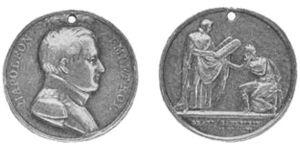
L’histoire des Juifs en France, ou sur le territoire lui correspondant actuellement, semble remonter au Iᵉʳ siècle et se poursuit jusqu’à nos jours, ce qui en fait l’une des plus anciennes présences juives d’Europe occidentale.